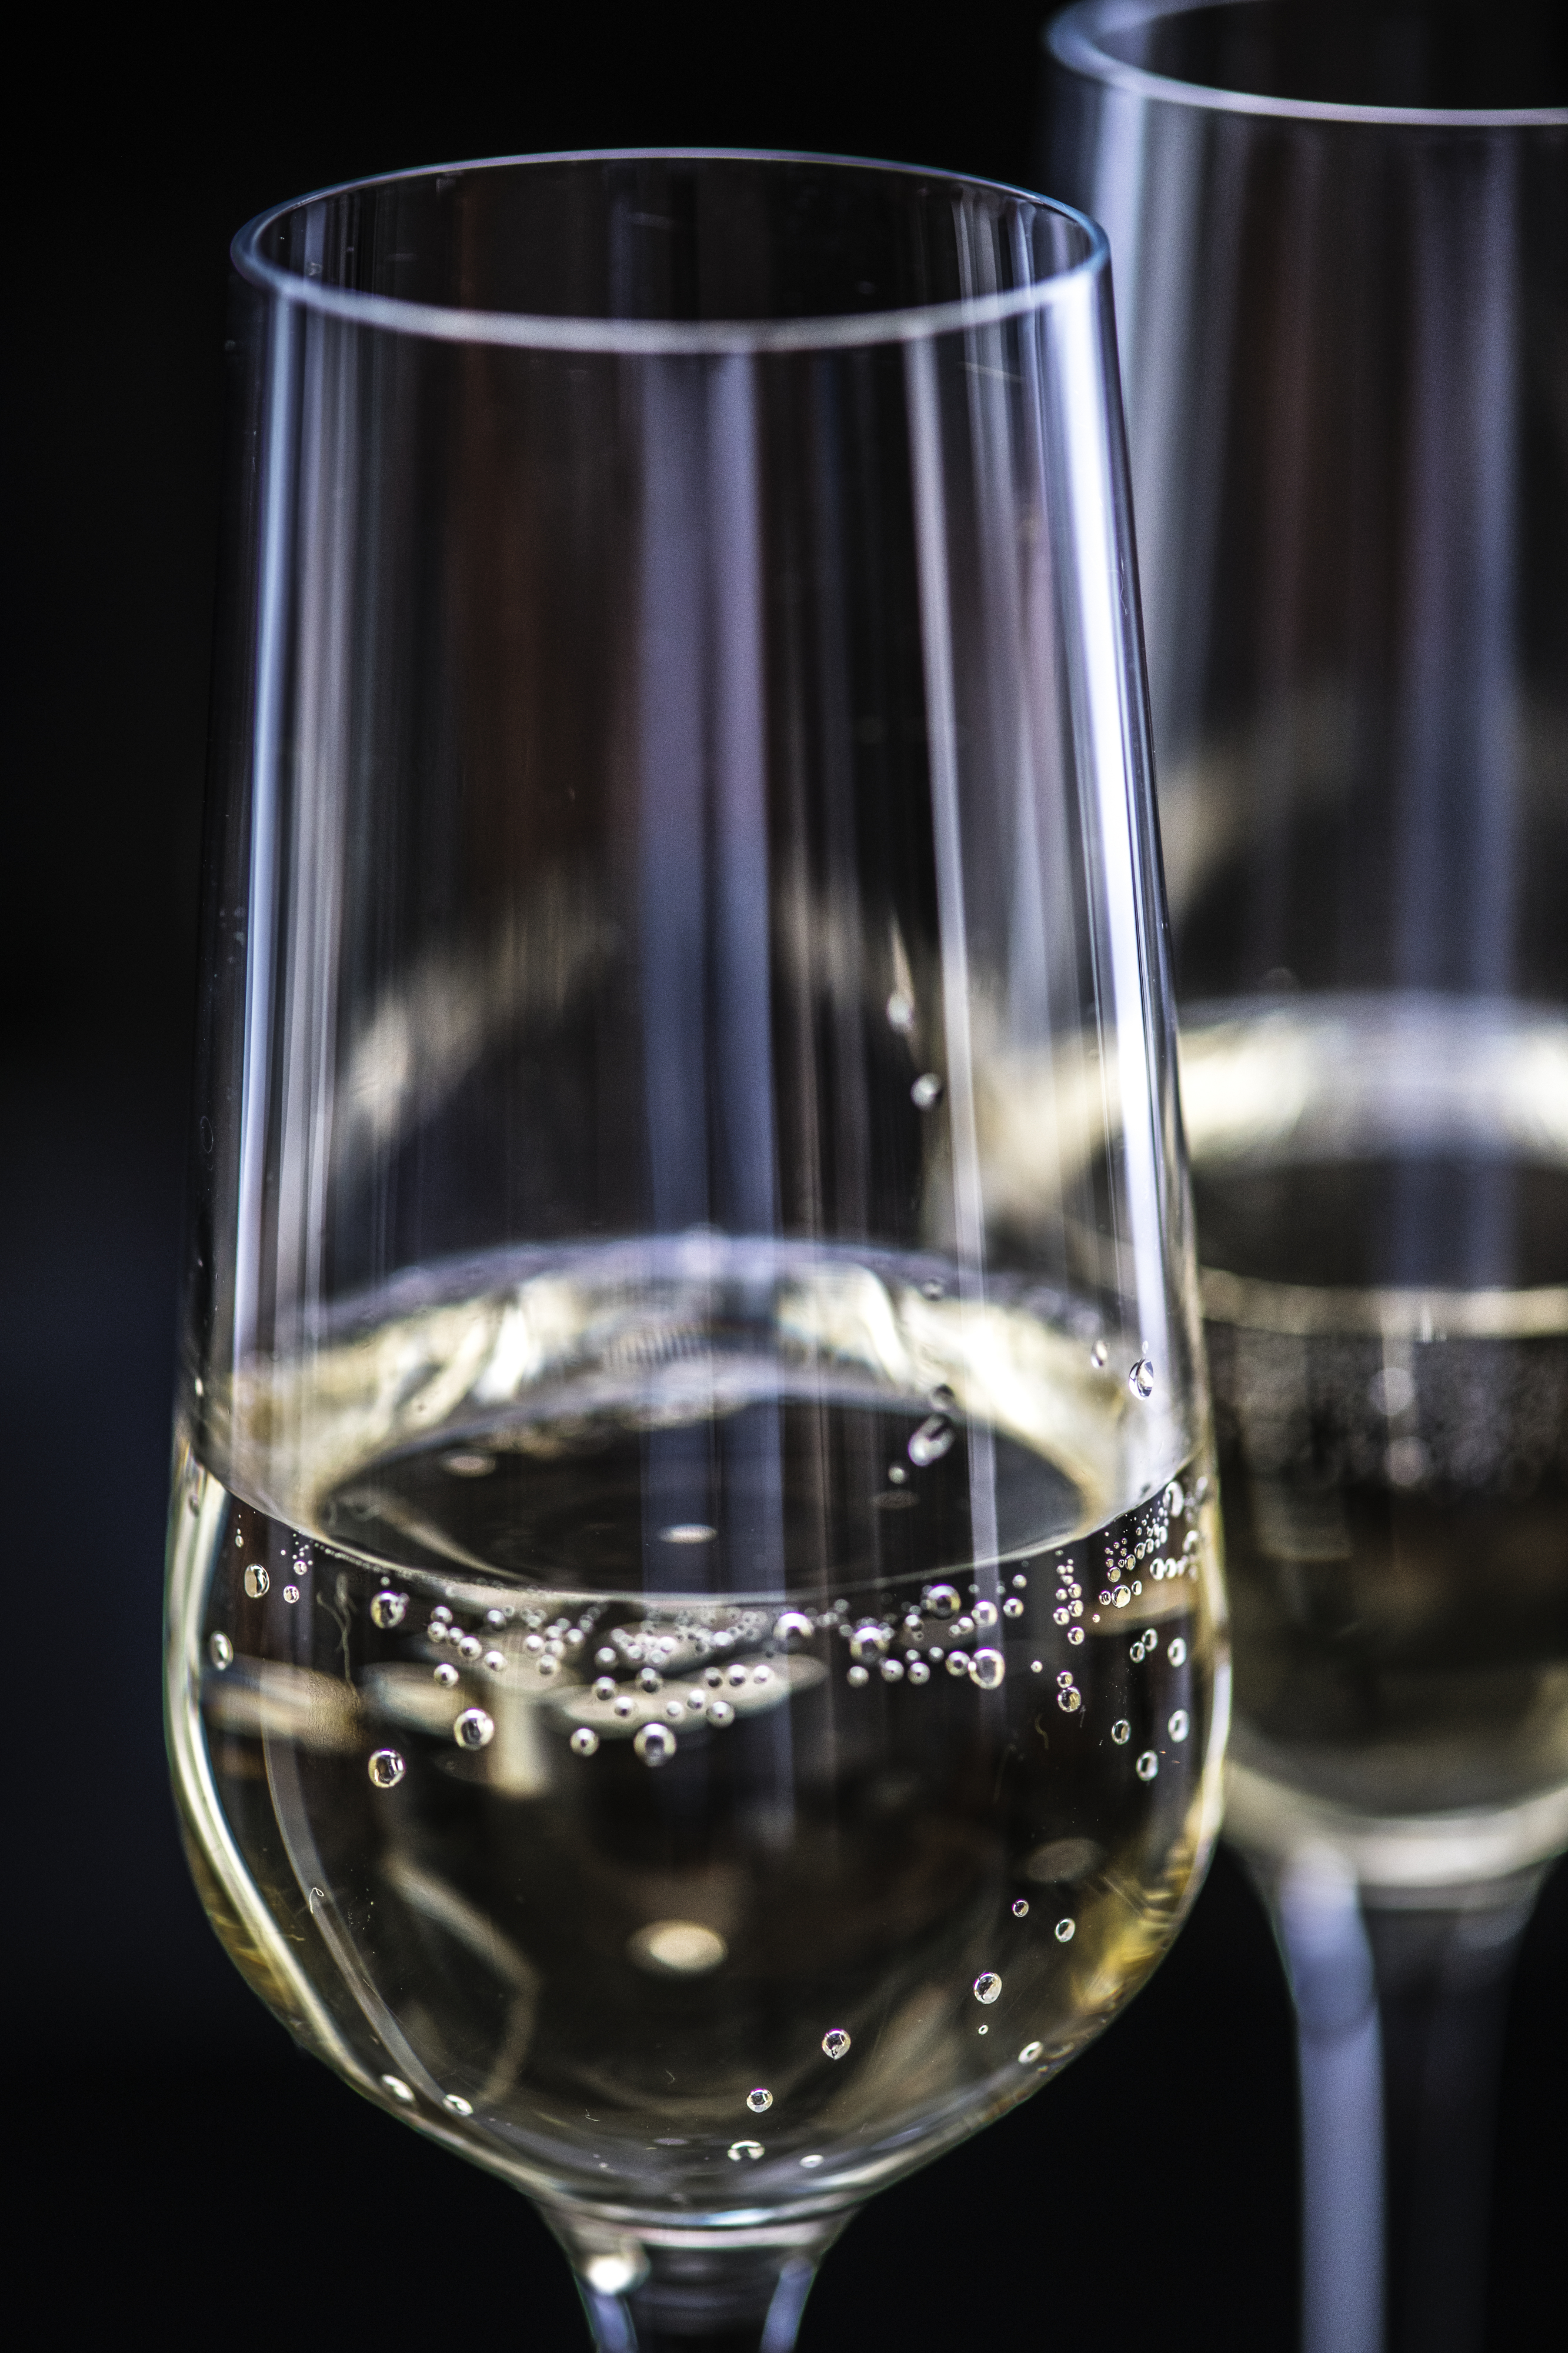
alcohol, alcoholic, anniversary, background, beverage, bright, bubbles, bubbly, celebrate, celebration, champagne, close up, cocktail, cold drink, dining, dinner, drink, drinking, event, festival, festive, glass, liquid, luxury, macro, new years eve, nobody, pair, party, prosecco, refreshing, refreshment, romance, romantic, sparkling, sparkling wine, splashing, two, wine, wineglass, stemware, wine glass, champagne stemware, drinkware, alcoholic beverage, Snifter, tableware, barware, red wine, dessert wine, distilled beverage, old fashioned glass, Transparent material, tumbler, liqueur, wine cocktail, white wine, port wine, wine bottle, highball glass, still life photography